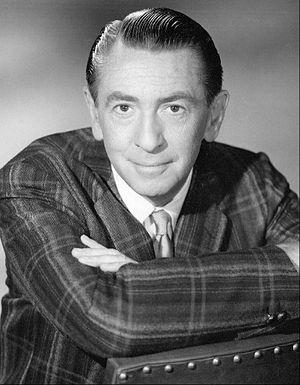
Macdonald Carey est un acteur américain, né le 15 mars 1913 à Sioux City et mort d'un cancer du poumon le 21 mars 1994 à Beverly Hills.